St. John's United Church of Christ (Evansville, Indiana)

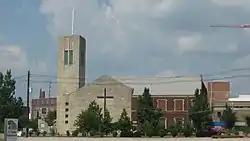
St. John's United Church of Christ, July 2011

St. John's United Church of Christ, originally known as St. John's Evangelical Protestant Church, is a historic United Church of Christ church located in downtown Evansville, Indiana. St. John's Parish Hall was built in 1921, and is a Tudor Revival style brick building.